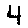
Label: 4